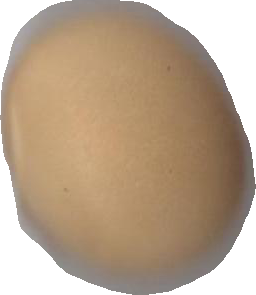
Variety: Grobogan